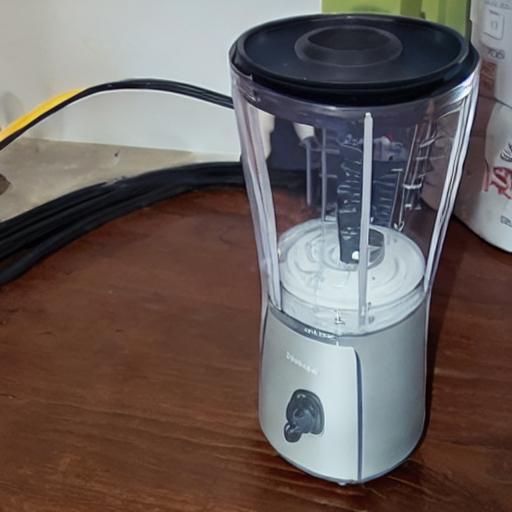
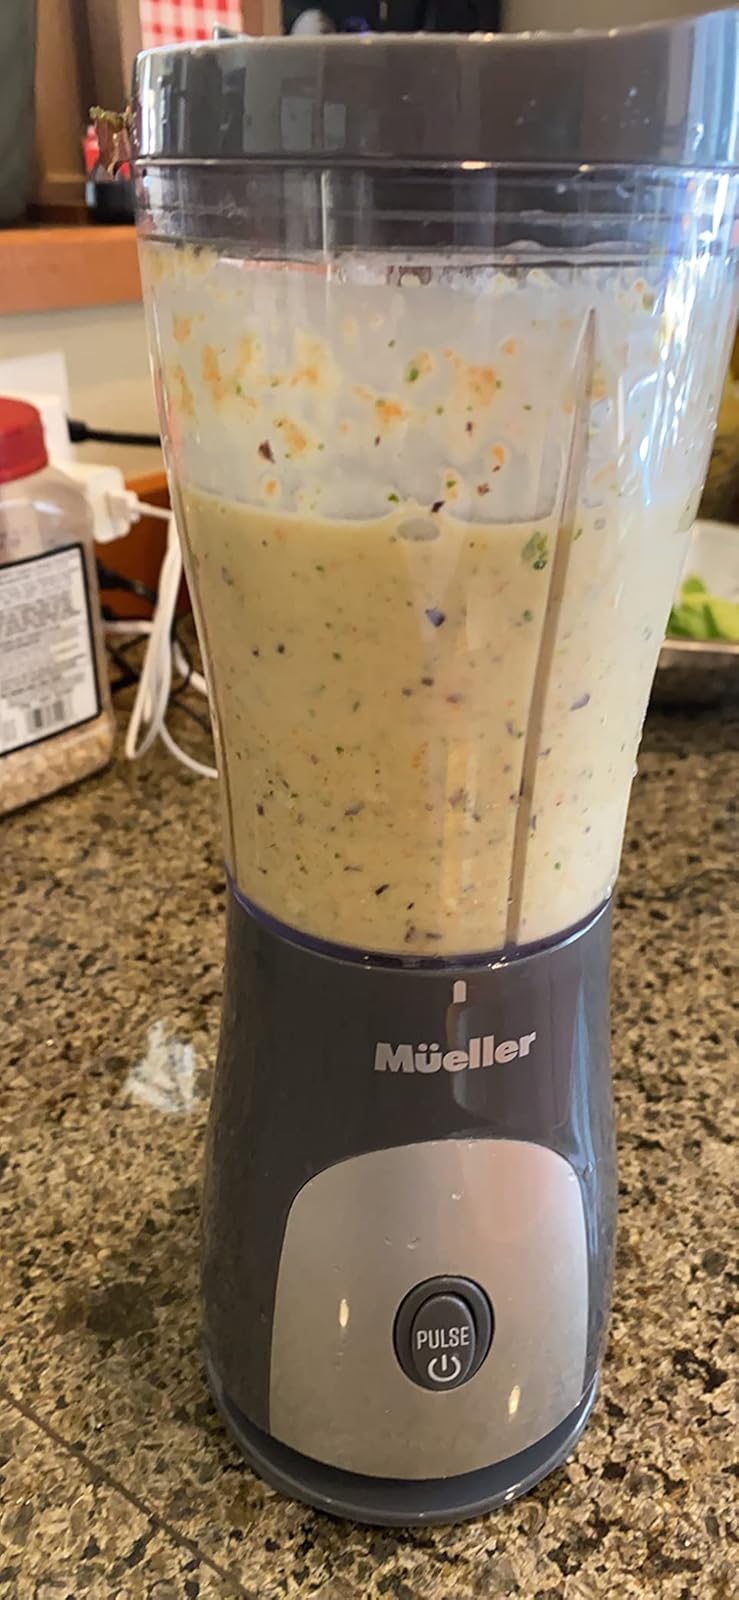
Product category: items_blender
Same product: no